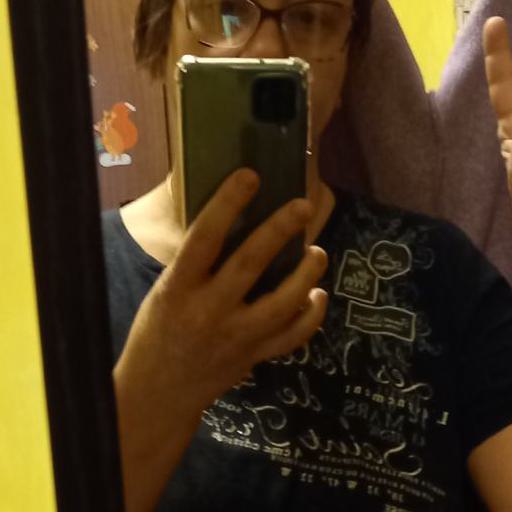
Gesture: no_gesture